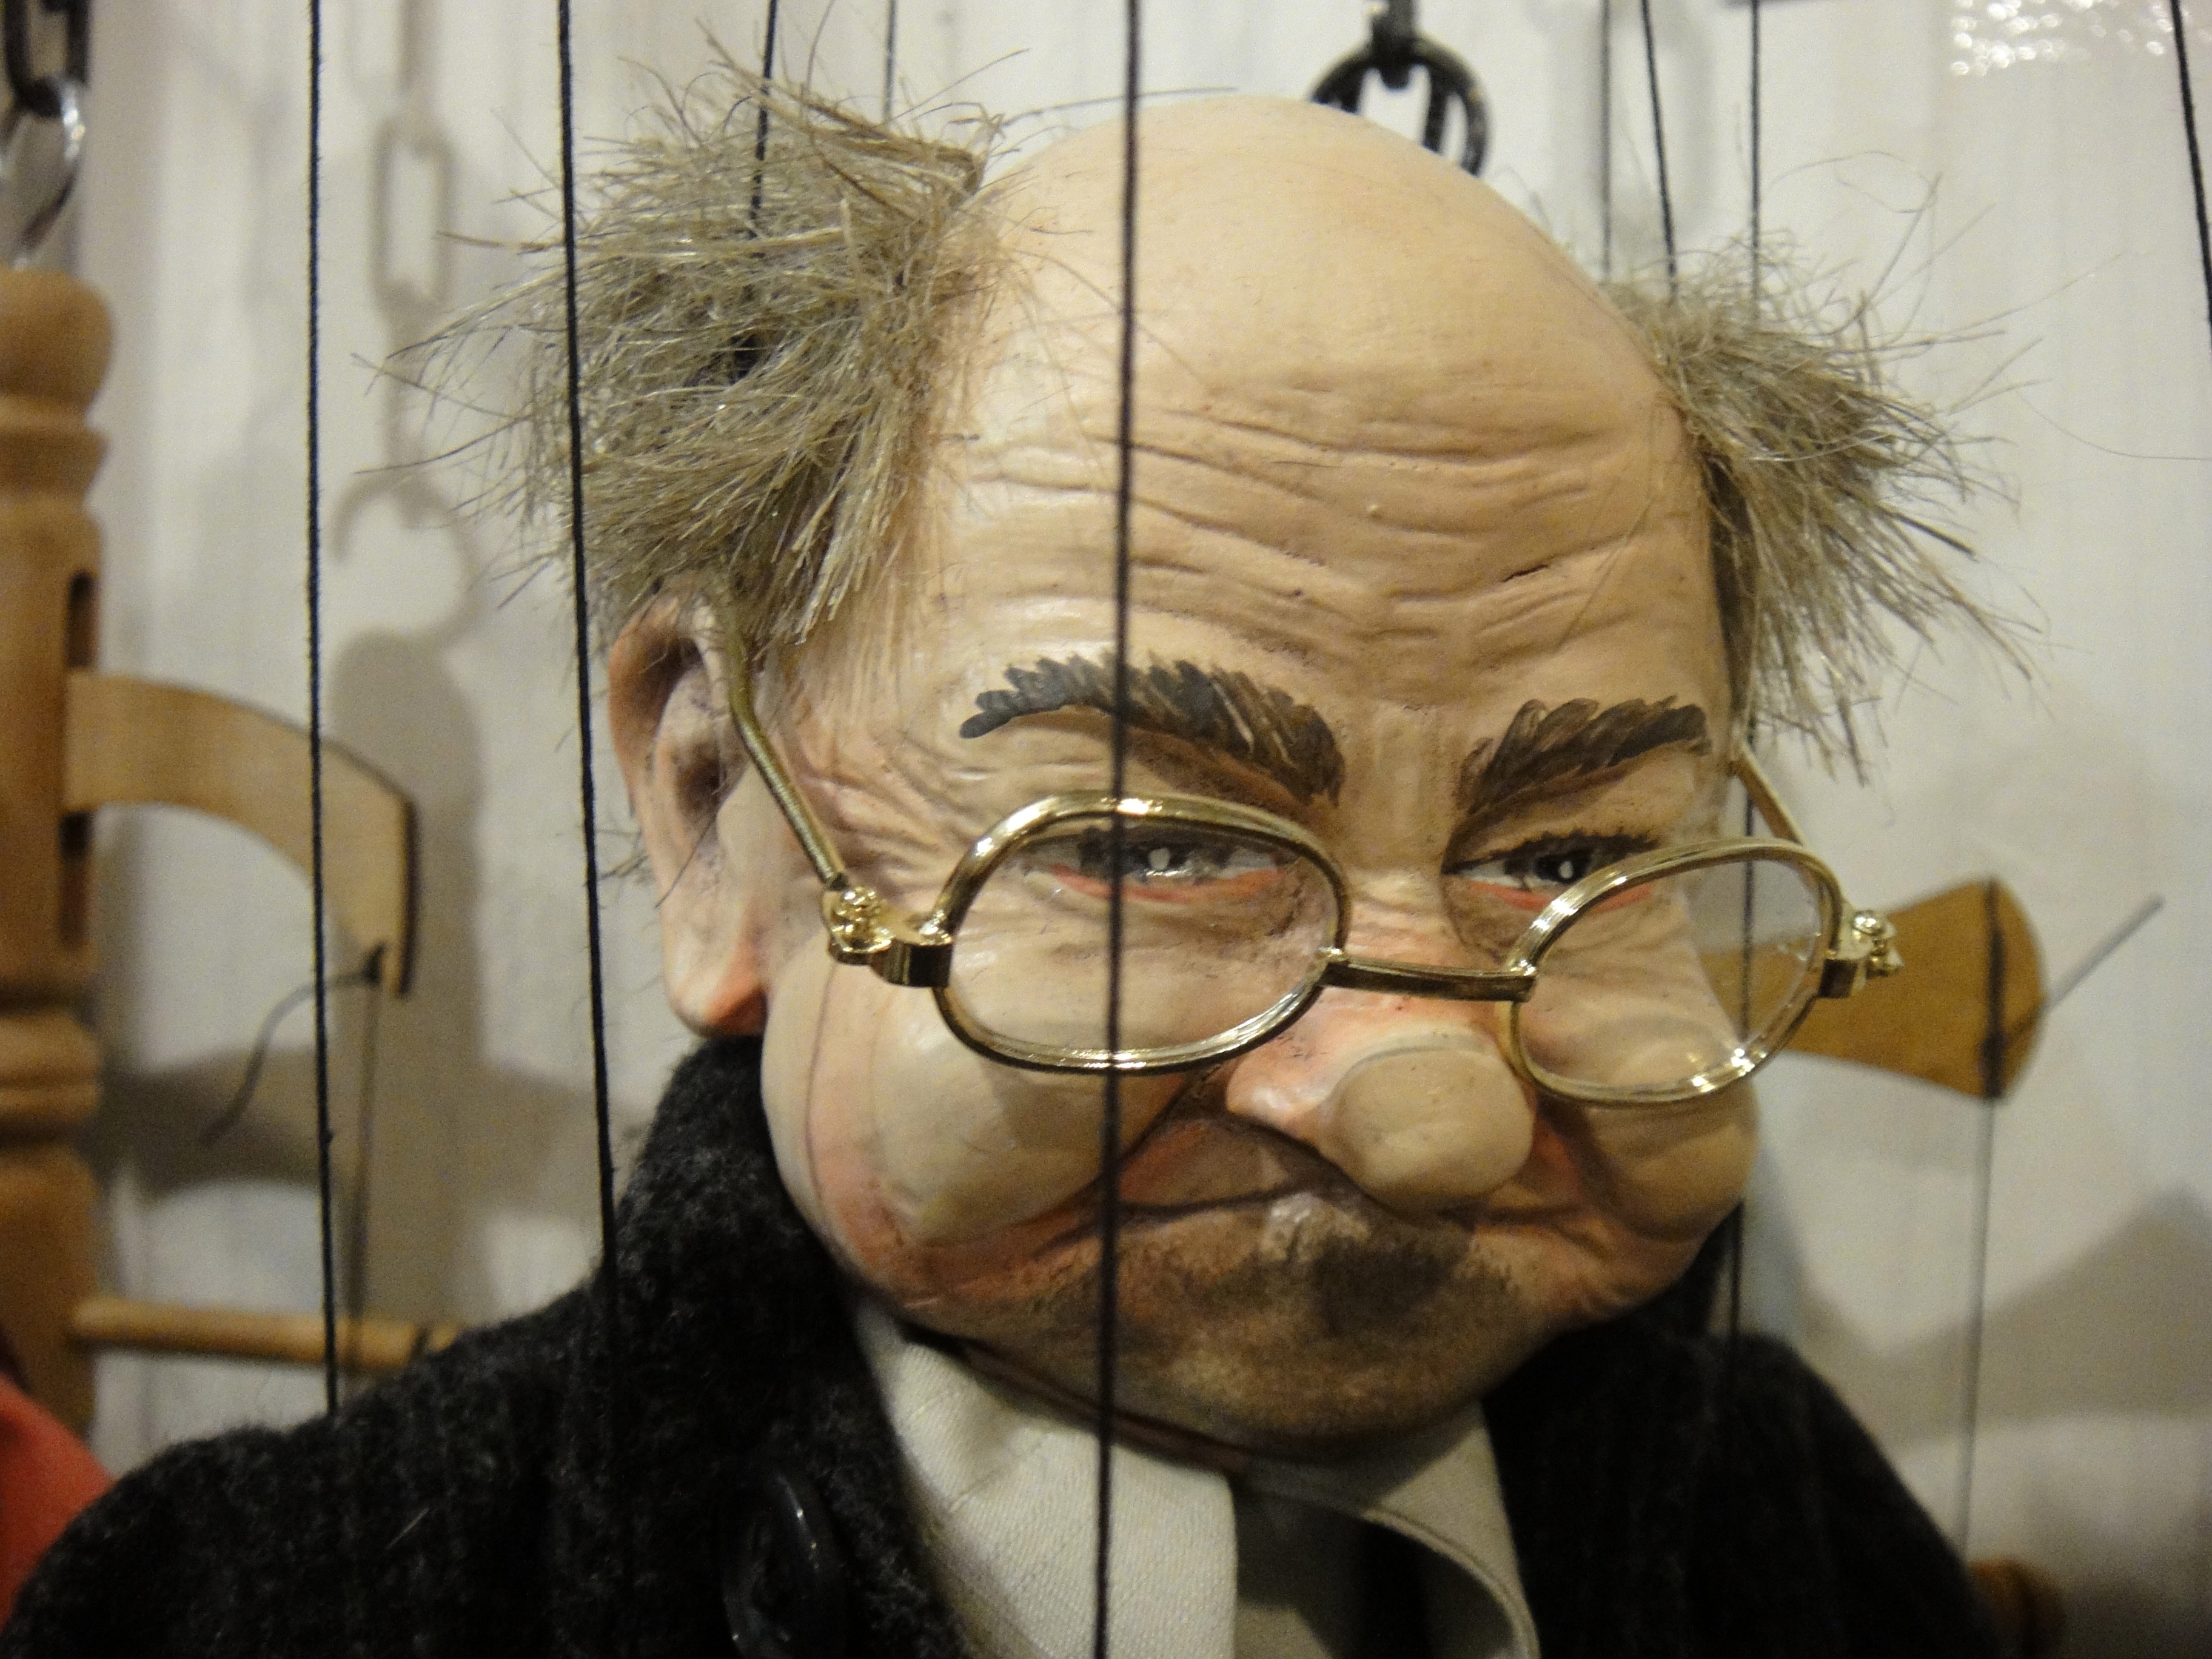
man, hair, old, portrait, hairstyle, old man, puppet, face, art, pop, sunglasses, glasses, head, skin, eyewear, elderly, old age, facial hair, vision care, surly